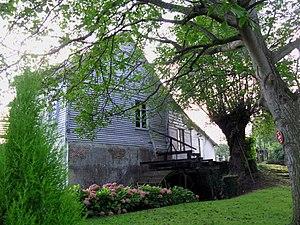
Cet article répertorie les moulins à eau existant dans le département de la Somme.
Cet article recense les monuments historiques de la Somme, en France.
Le moulin de Visse est situé sur le territoire de la commune de Maisnières à l'ouest du département de la Somme dans le pays du Vimeu. Il est mu par les eaux de la Vimeuse.